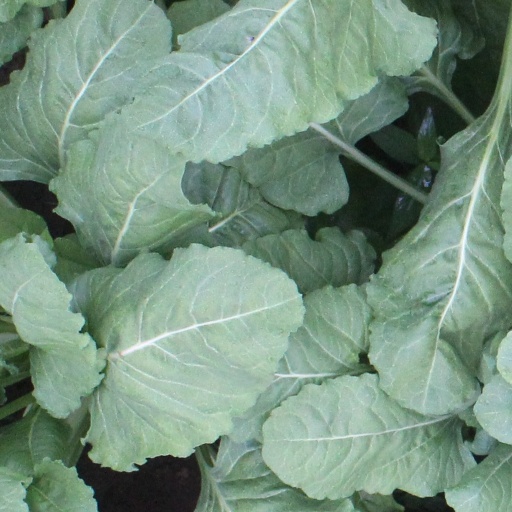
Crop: sugar beet